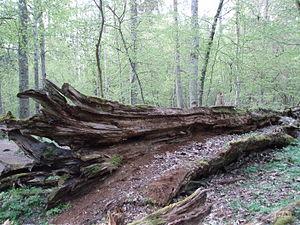
Gros bois mort en cours de décomposition, dans la réserve naturelle de la forêt de Białowieża. Il s'agit d'un Chêne
Dans le domaine de la sylviculture et de l’écologie, le « bois mort » est un compartiment biologique constitué par le bois qui - quelle que soit sa forme - ne comporte plus de cellules vivantes. Il s'agit d'arbres morts, sur pied ou au sol ; de toute partie morte d’un arbre ou de n'importe quel morceau de bois suspendu ou tombé au sol ou dans l’eau.
Le mot chronoxyle, ou l'expression monolithe de bois mort, est un néologisme qui désigne :